Cryptography

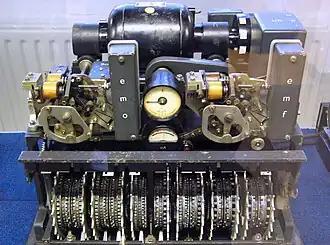
Lorenz cipher machine, used in World War II to encrypt communications of the German High Command

Cryptography, or cryptology (from "hidden, secret"; and "graphein", "to write", or "-logia", "study", respectively), is the practice and study of techniques for secure communication in the presence of adversarial behavior. More generally, cryptography is about constructing and analyzing protocols that prevent third parties or the public from reading private messages. Modern cryptography exists at the intersection of the disciplines of mathematics, computer science, information security, electrical engineering, digital signal processing, physics, and others. Core concepts related to information security (data confidentiality, data integrity, authentication, and non-repudiation) are also central to cryptography. Practical applications of cryptography include electronic commerce, chip-based payment cards, digital currencies, computer passwords, and military communications.